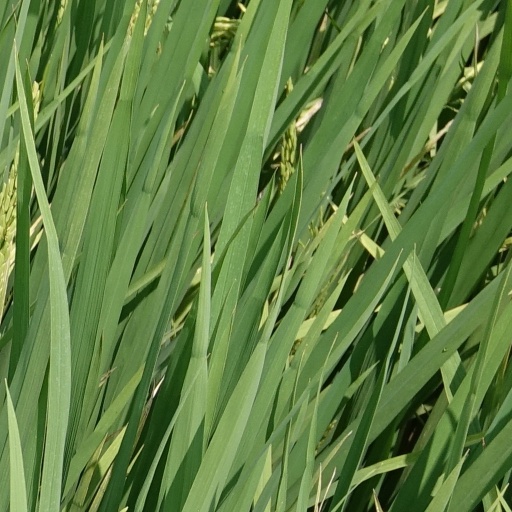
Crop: rice